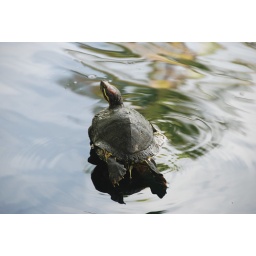
Unknown box turtle in the lagoon.